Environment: real
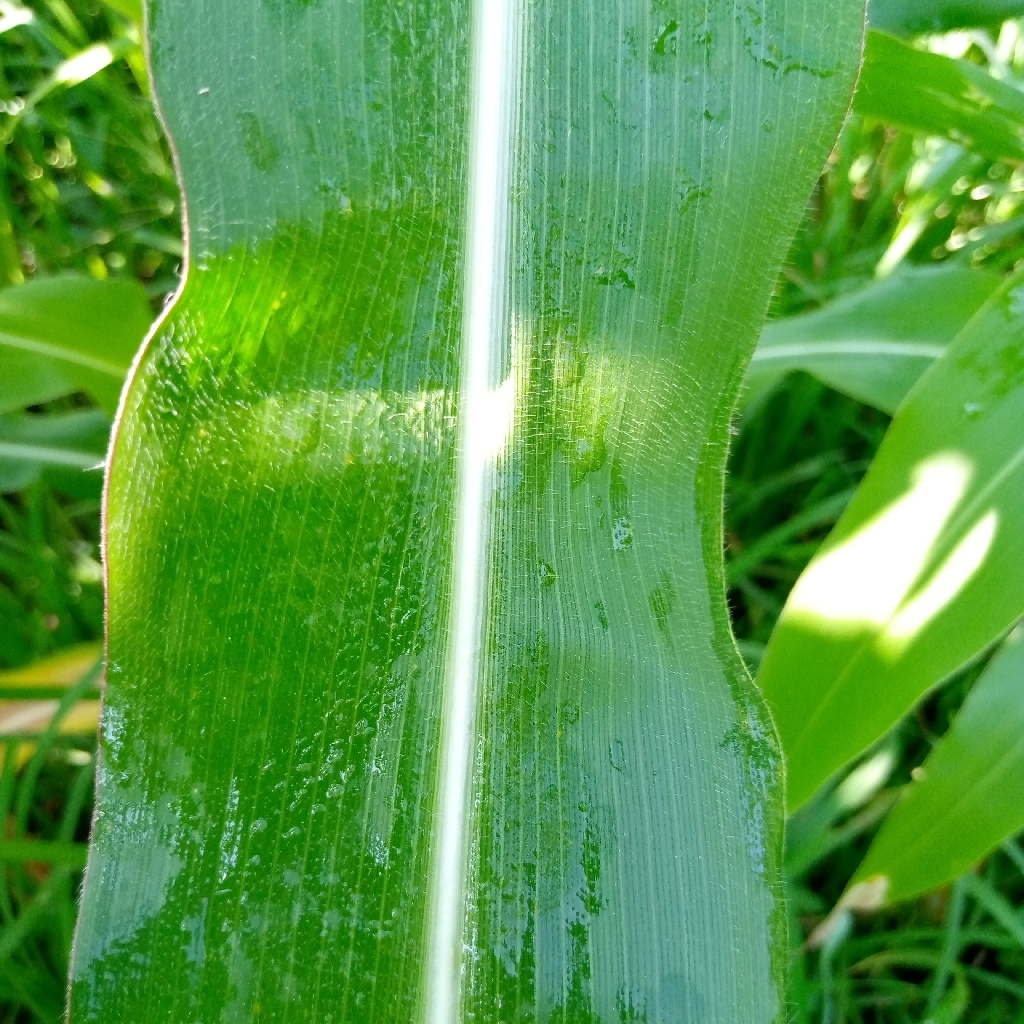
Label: healthy